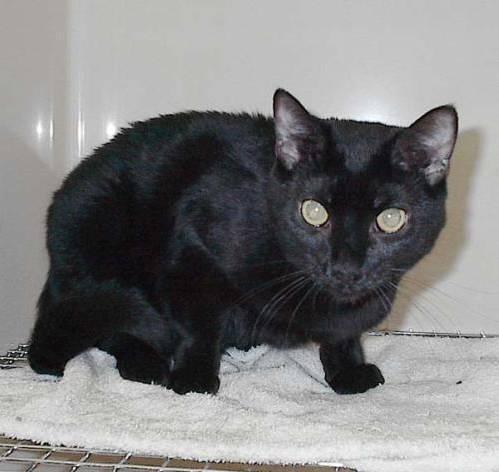
cat